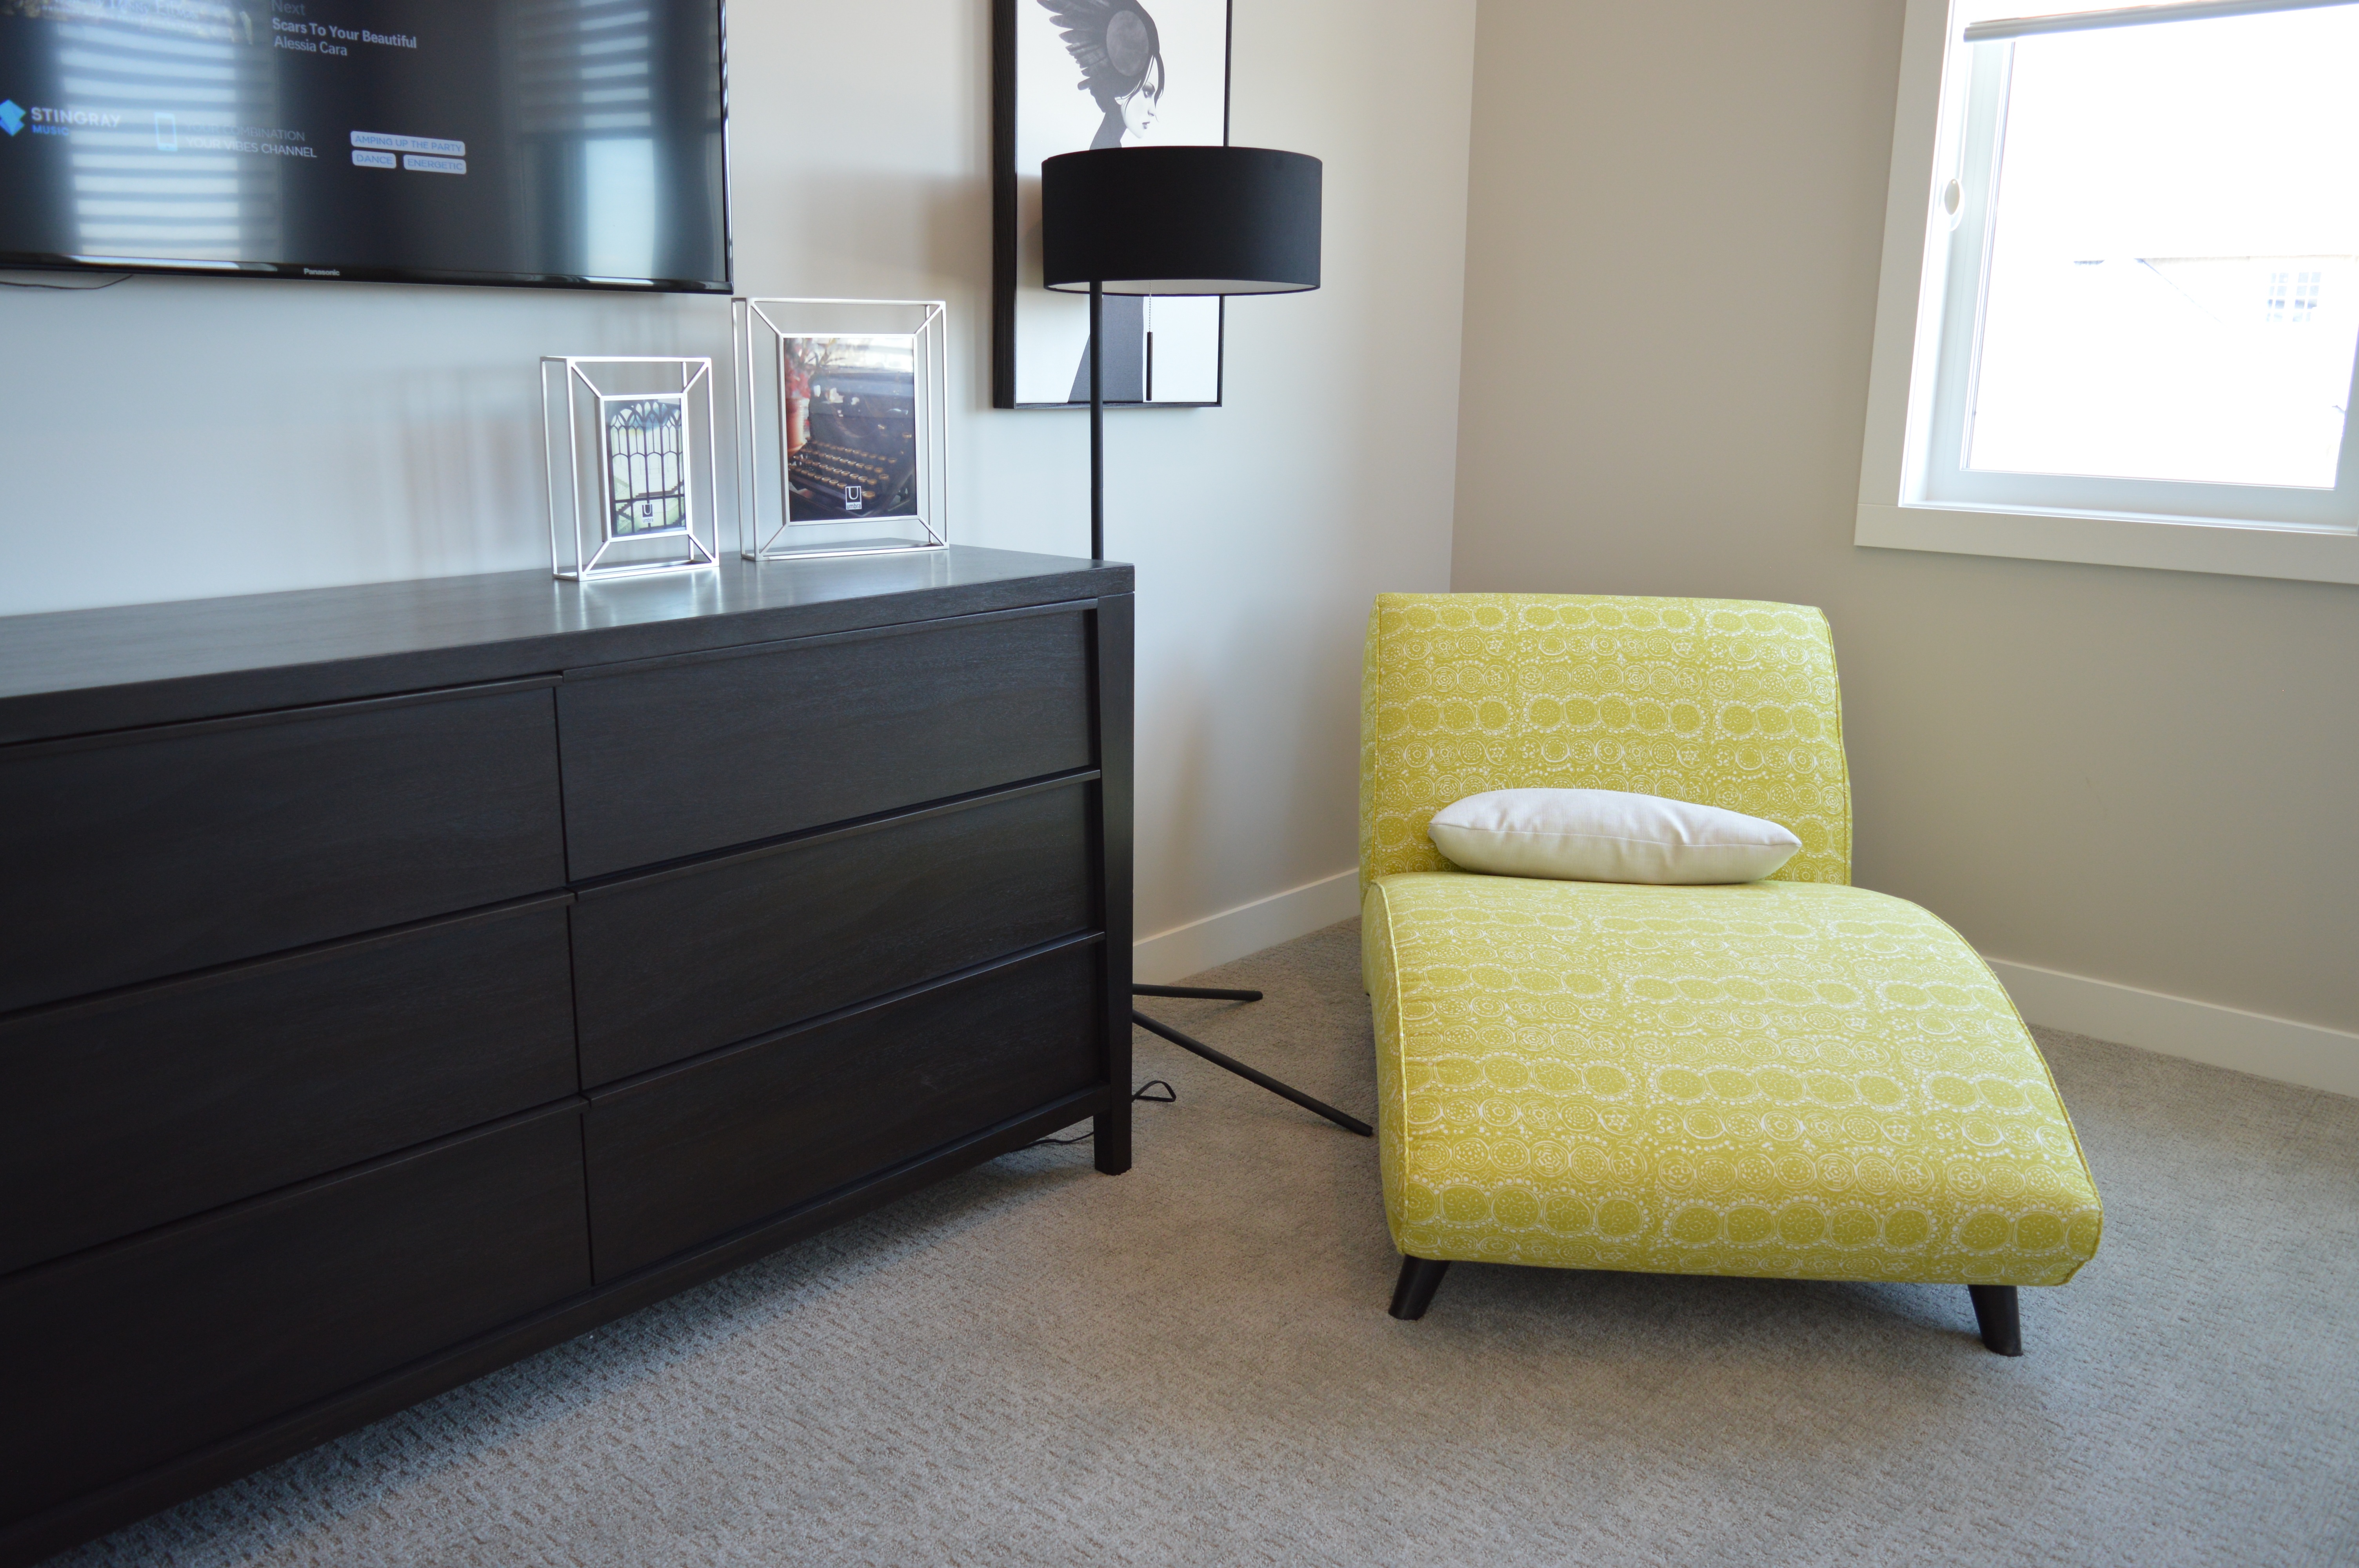
house, chair, floor, home, cottage, residence, property, living room, lamp, furniture, room, yellow, bedroom, decor, apartment, interior design, design, hardwood, chaise, real estate, dresser, flooring, wood flooring, lounger, laminate flooring